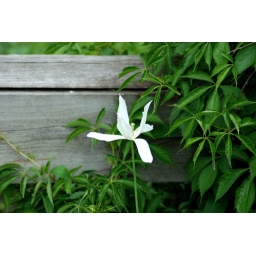
white flower near fence